Question: Please indicate a possible affordance area of bicycle that can be used for sitting
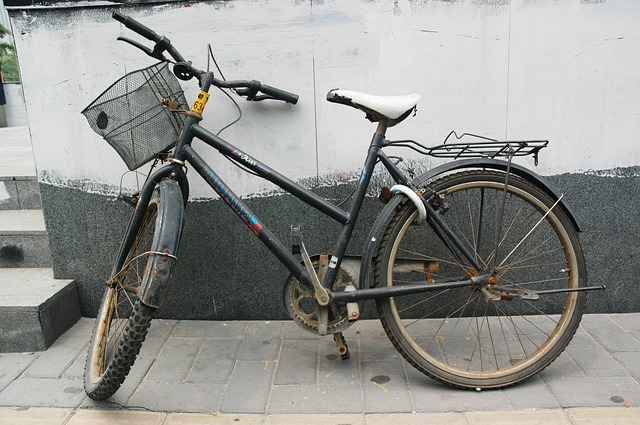
Answer: [323.5, 87, 420.5, 122]